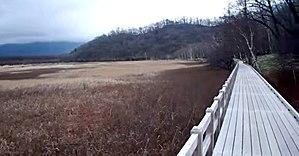
Japon
Odashirogahara est une plaine de haute altitude du Japon situé sur l'île de Honshū, dans la ville de Nikkō. Zone humide intégrée, depuis 2005, au site Ramsar Oku-Nikkō Shitsugen du parc national de Nikkō, elle résulte de l'assèchement d'un lac de barrage naturel formé il y a environ 17 000 ans sous l'action éruptive du mont Nantai. Cet espace naturel protégé, d'intérêt floristique et ornithologique, est aménagé pour faciliter la randonnée pédestre et l'observation de la nature.